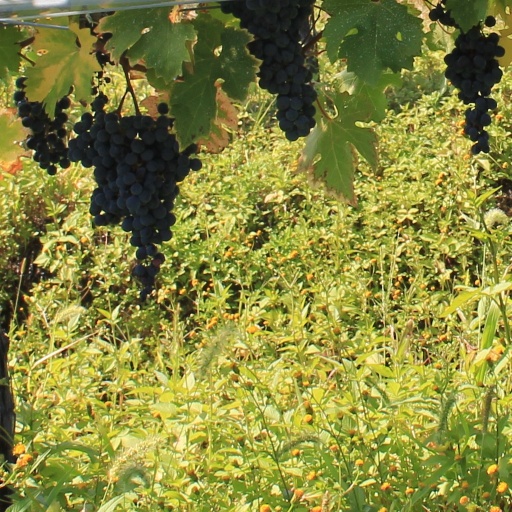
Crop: grape